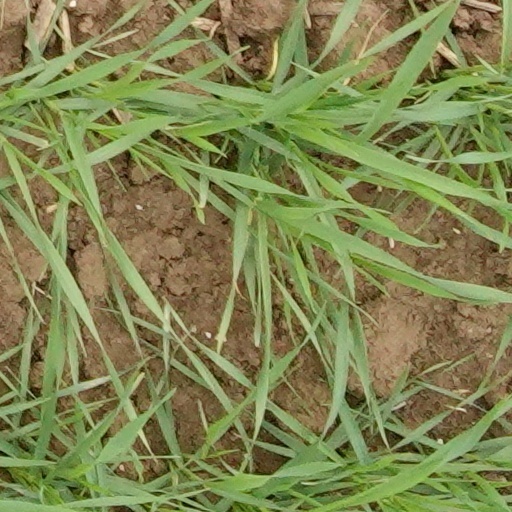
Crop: wheat